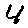
Label: 4